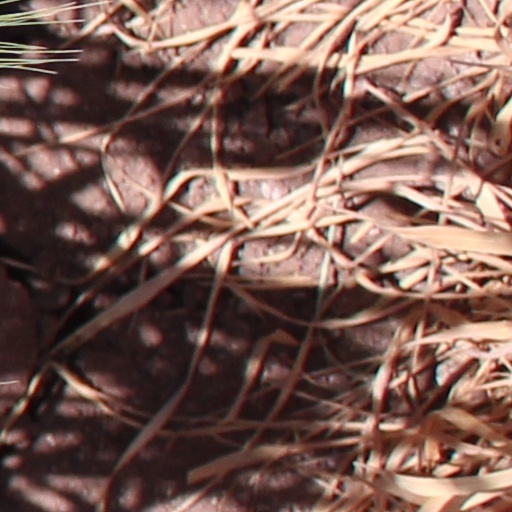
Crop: wheat